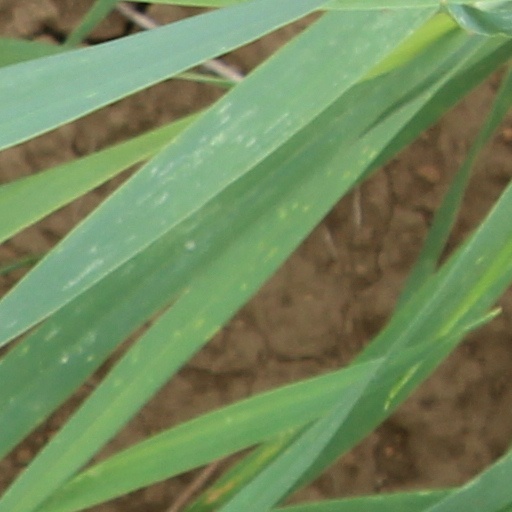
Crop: wheat